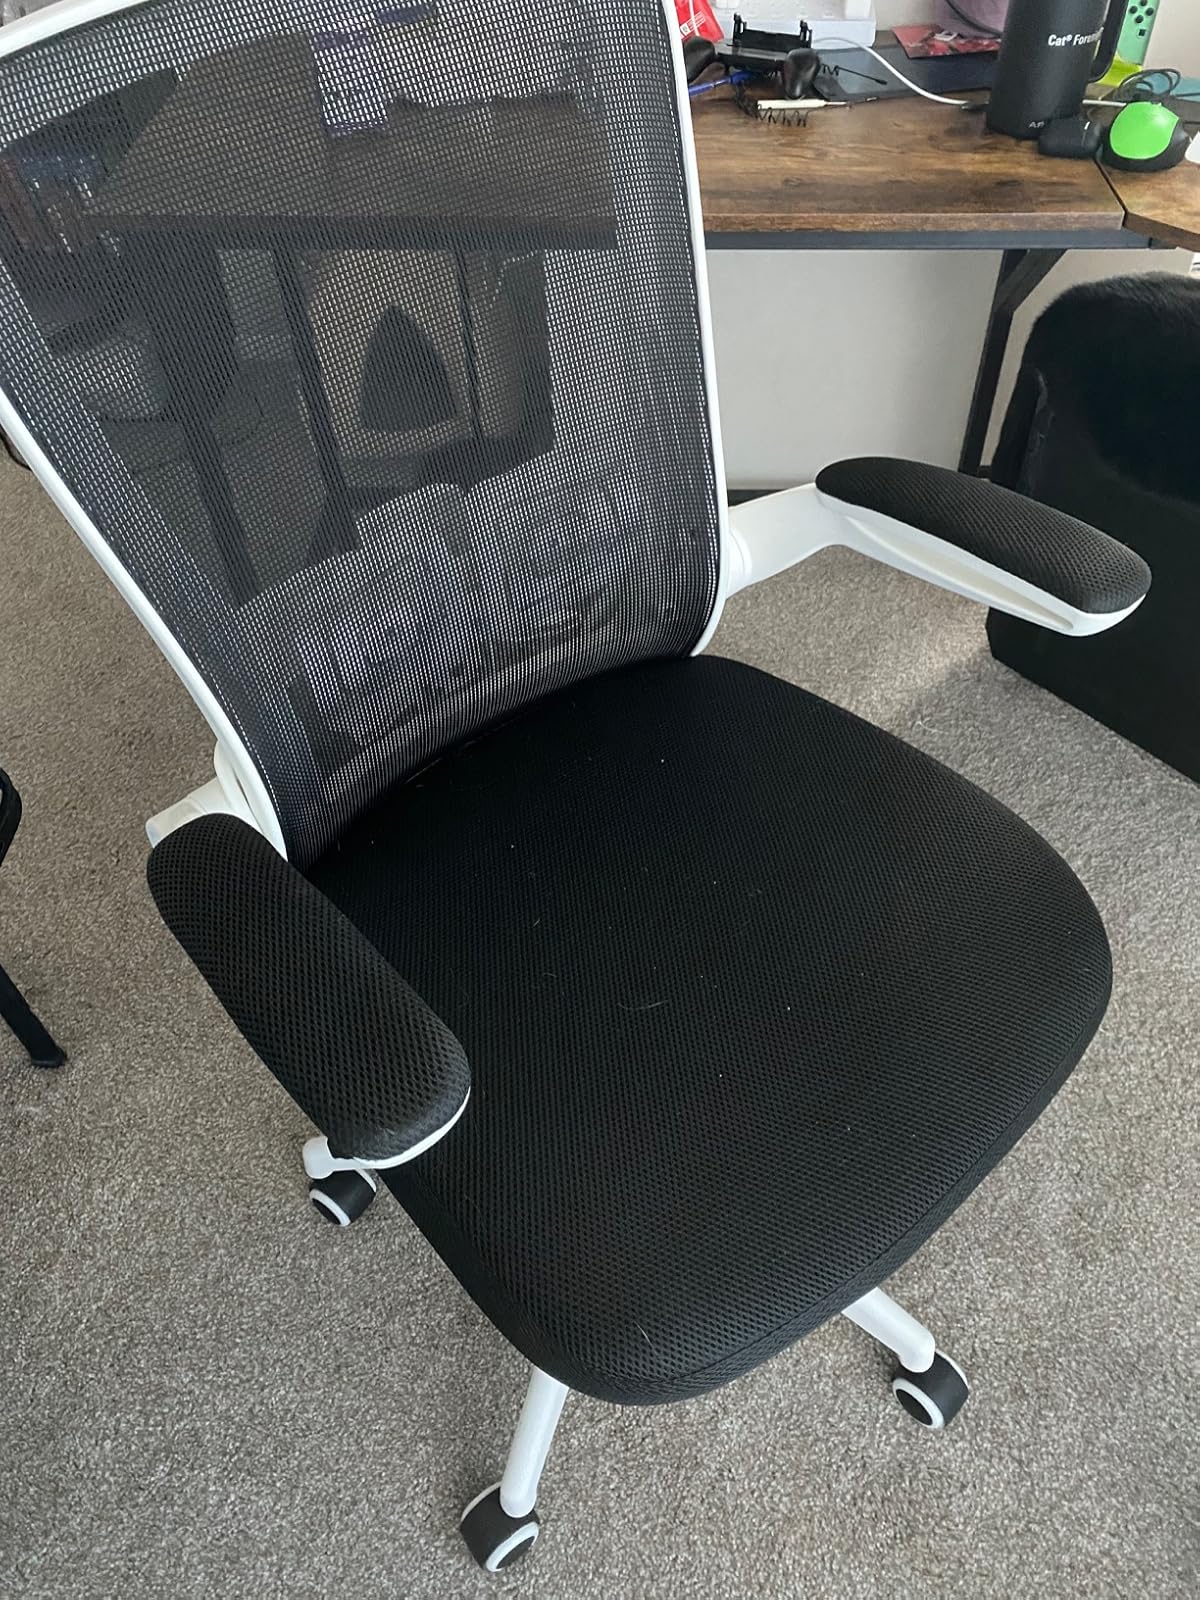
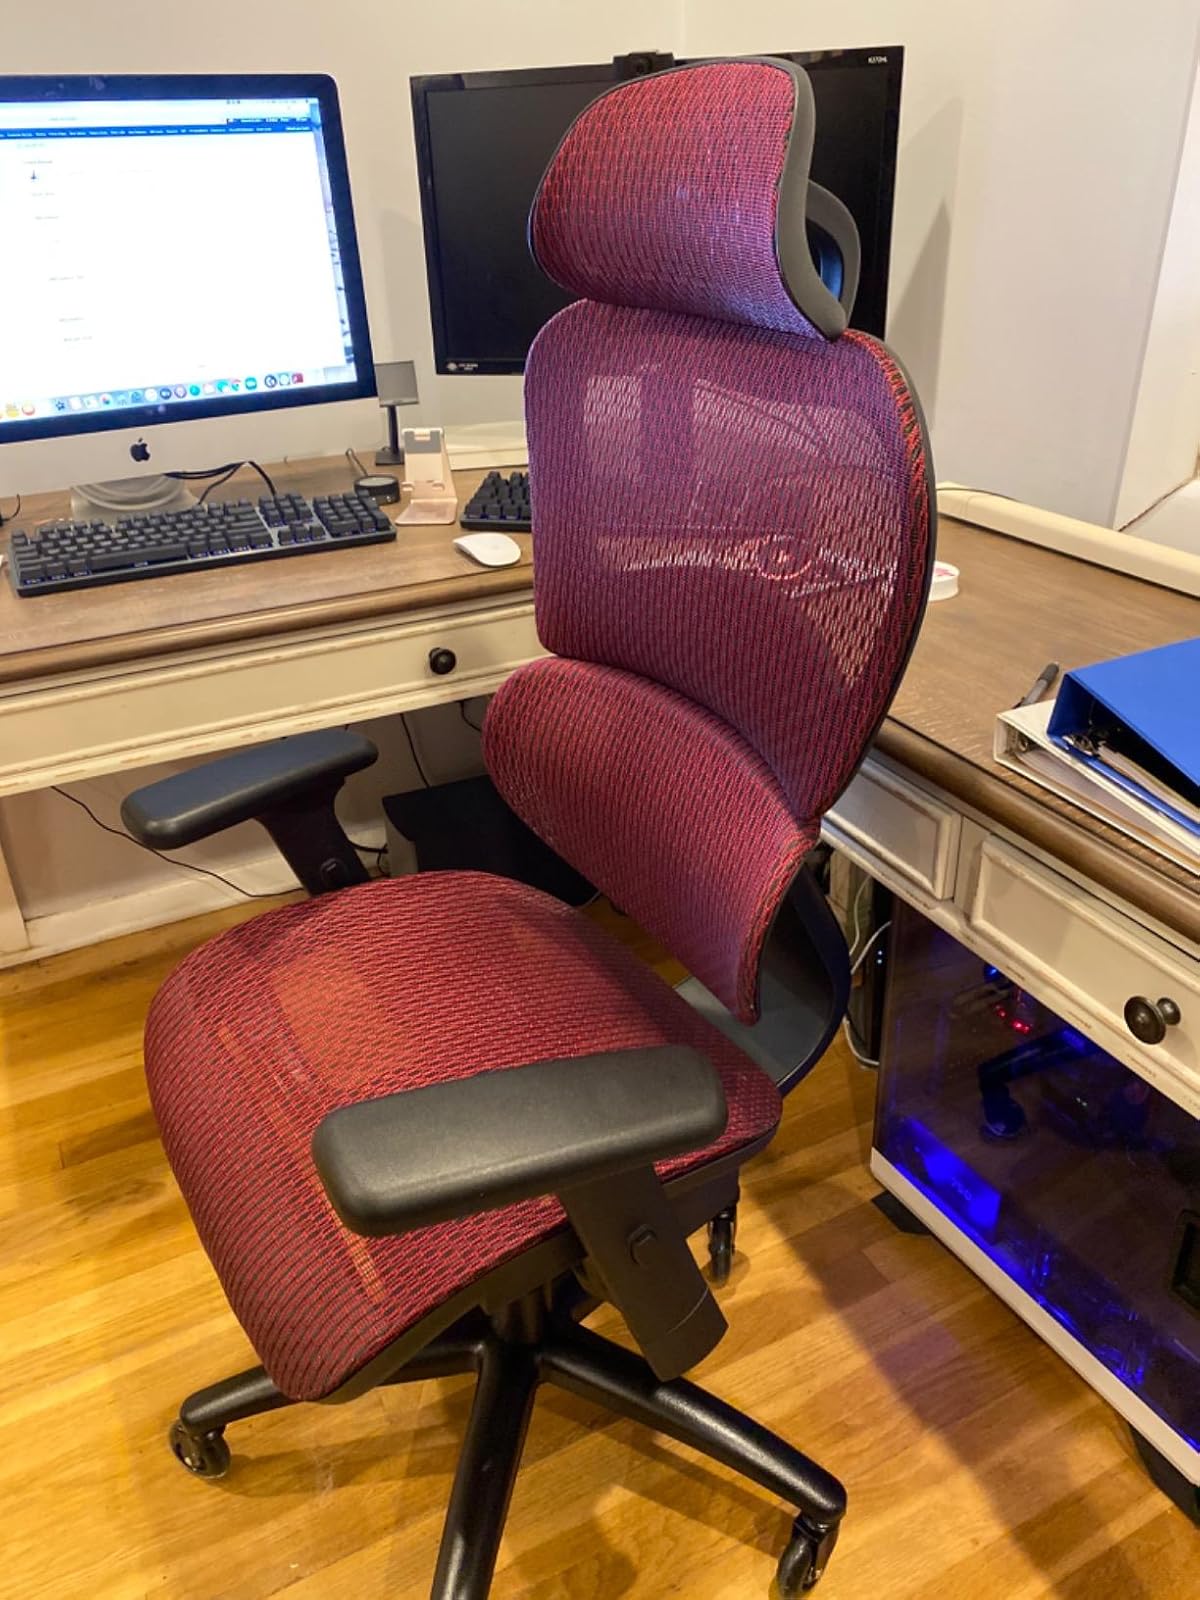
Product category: items_chair
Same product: no